Wilhelm Mauseth

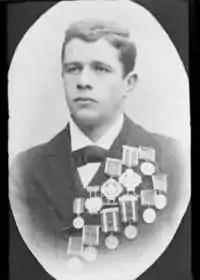
Wilhelm Mauseth

Wilhelm Mauseth (8 October 1875 in Bakke, Norway – 11 June 1948 in Whites, Free State) was a Norwegian speedskater.